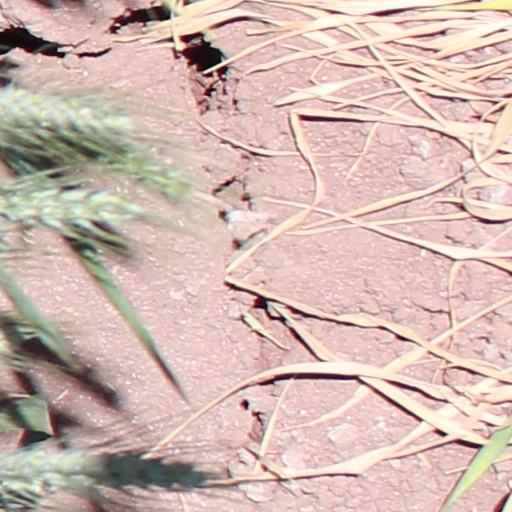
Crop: wheat